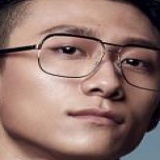
diễn viên Trương Nhất Sơn